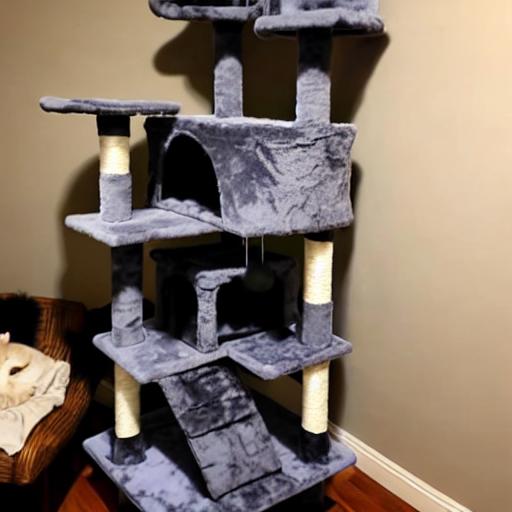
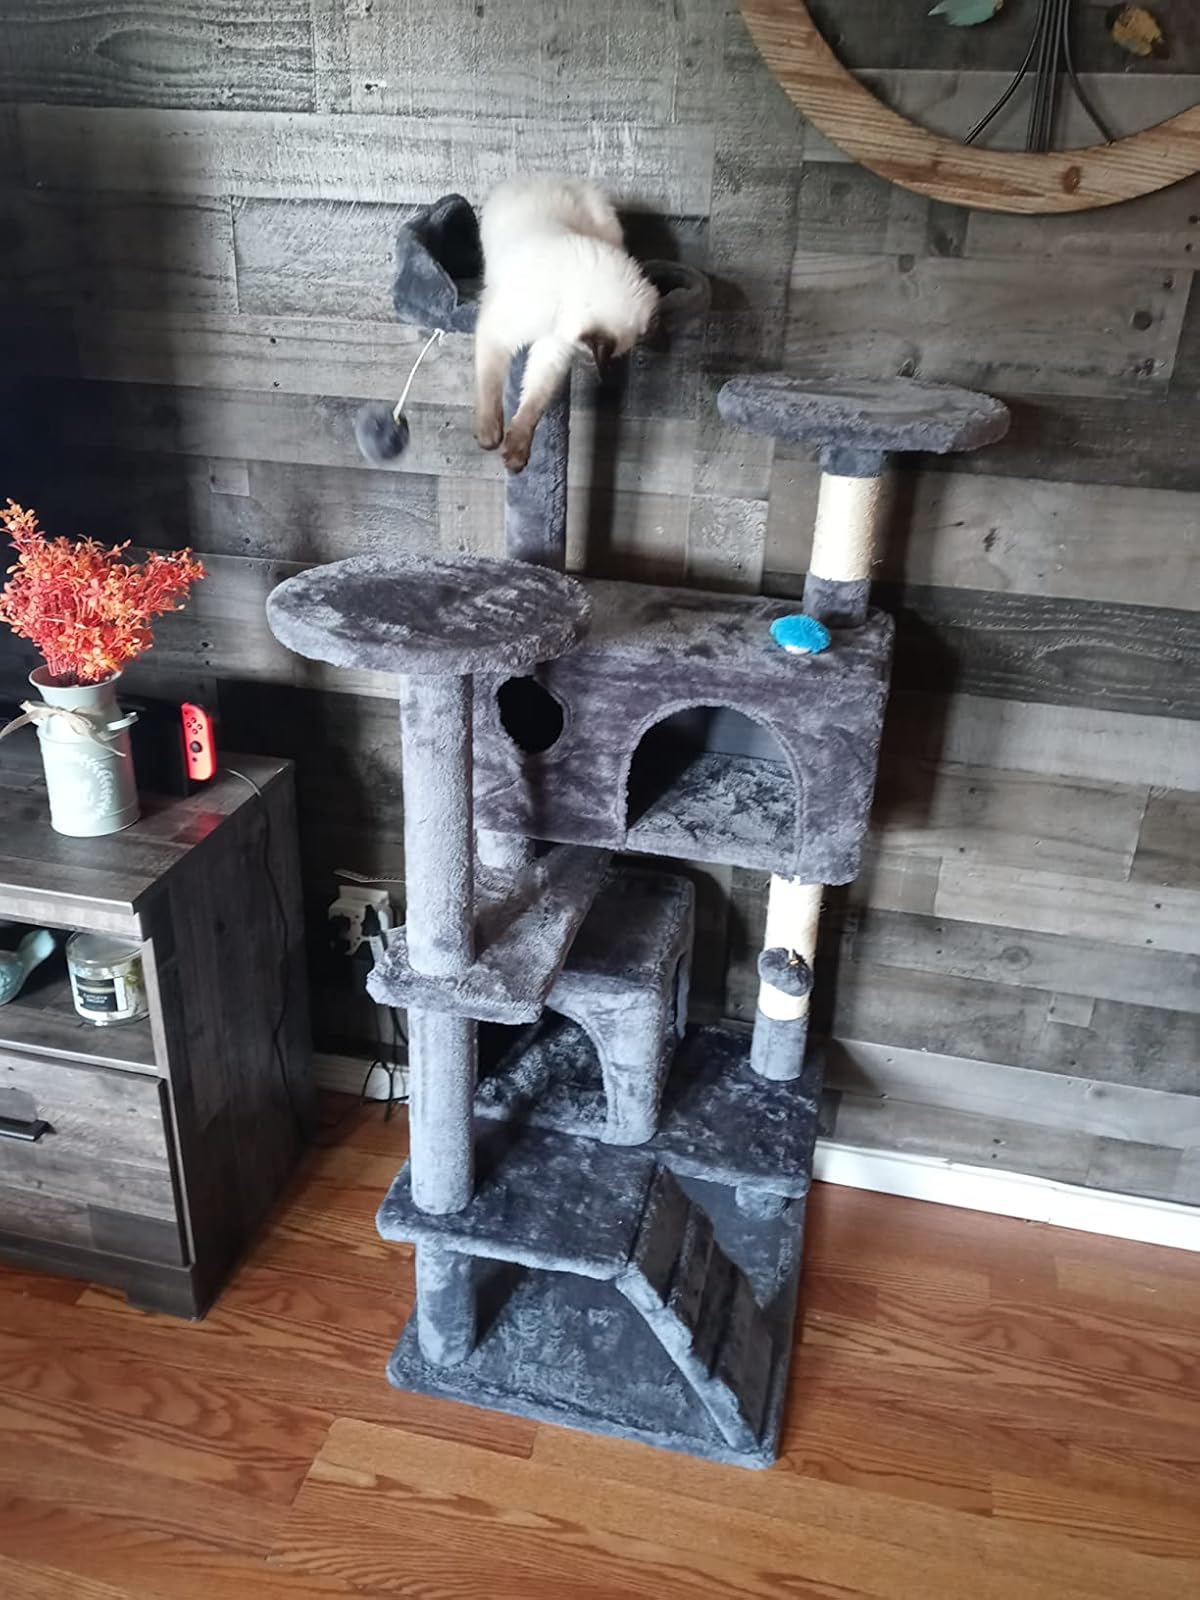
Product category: items_cat tree
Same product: no